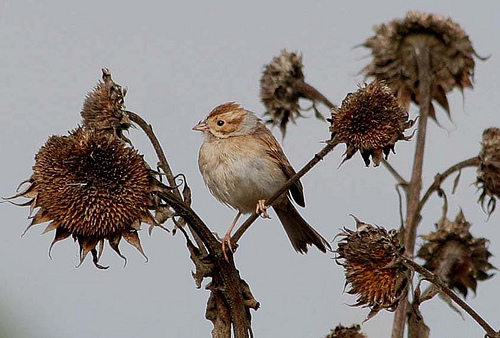
this bird has a fluffy white breast and belly with a brown crown.
this bird has a brown crown, a round belly, and a short yellow bill.
this is a white and brown bird with a brown crown and a small beak.
this bird is brown and white in color with a stubby beak, and brown eye rings.
the bird has brown wings and crown and has a short beak.
this bird has wings that are brown and has a white bely
this bird is small, brown, and has a short pointed bill.
this bird has a brown back and a light tan belly and a short beak.
a small bird with brown and white feathers and a short beak.
this bird has a tan belly and breast, a brown crown, and a short, pointy beak.
Species: Clay Colored Sparrow